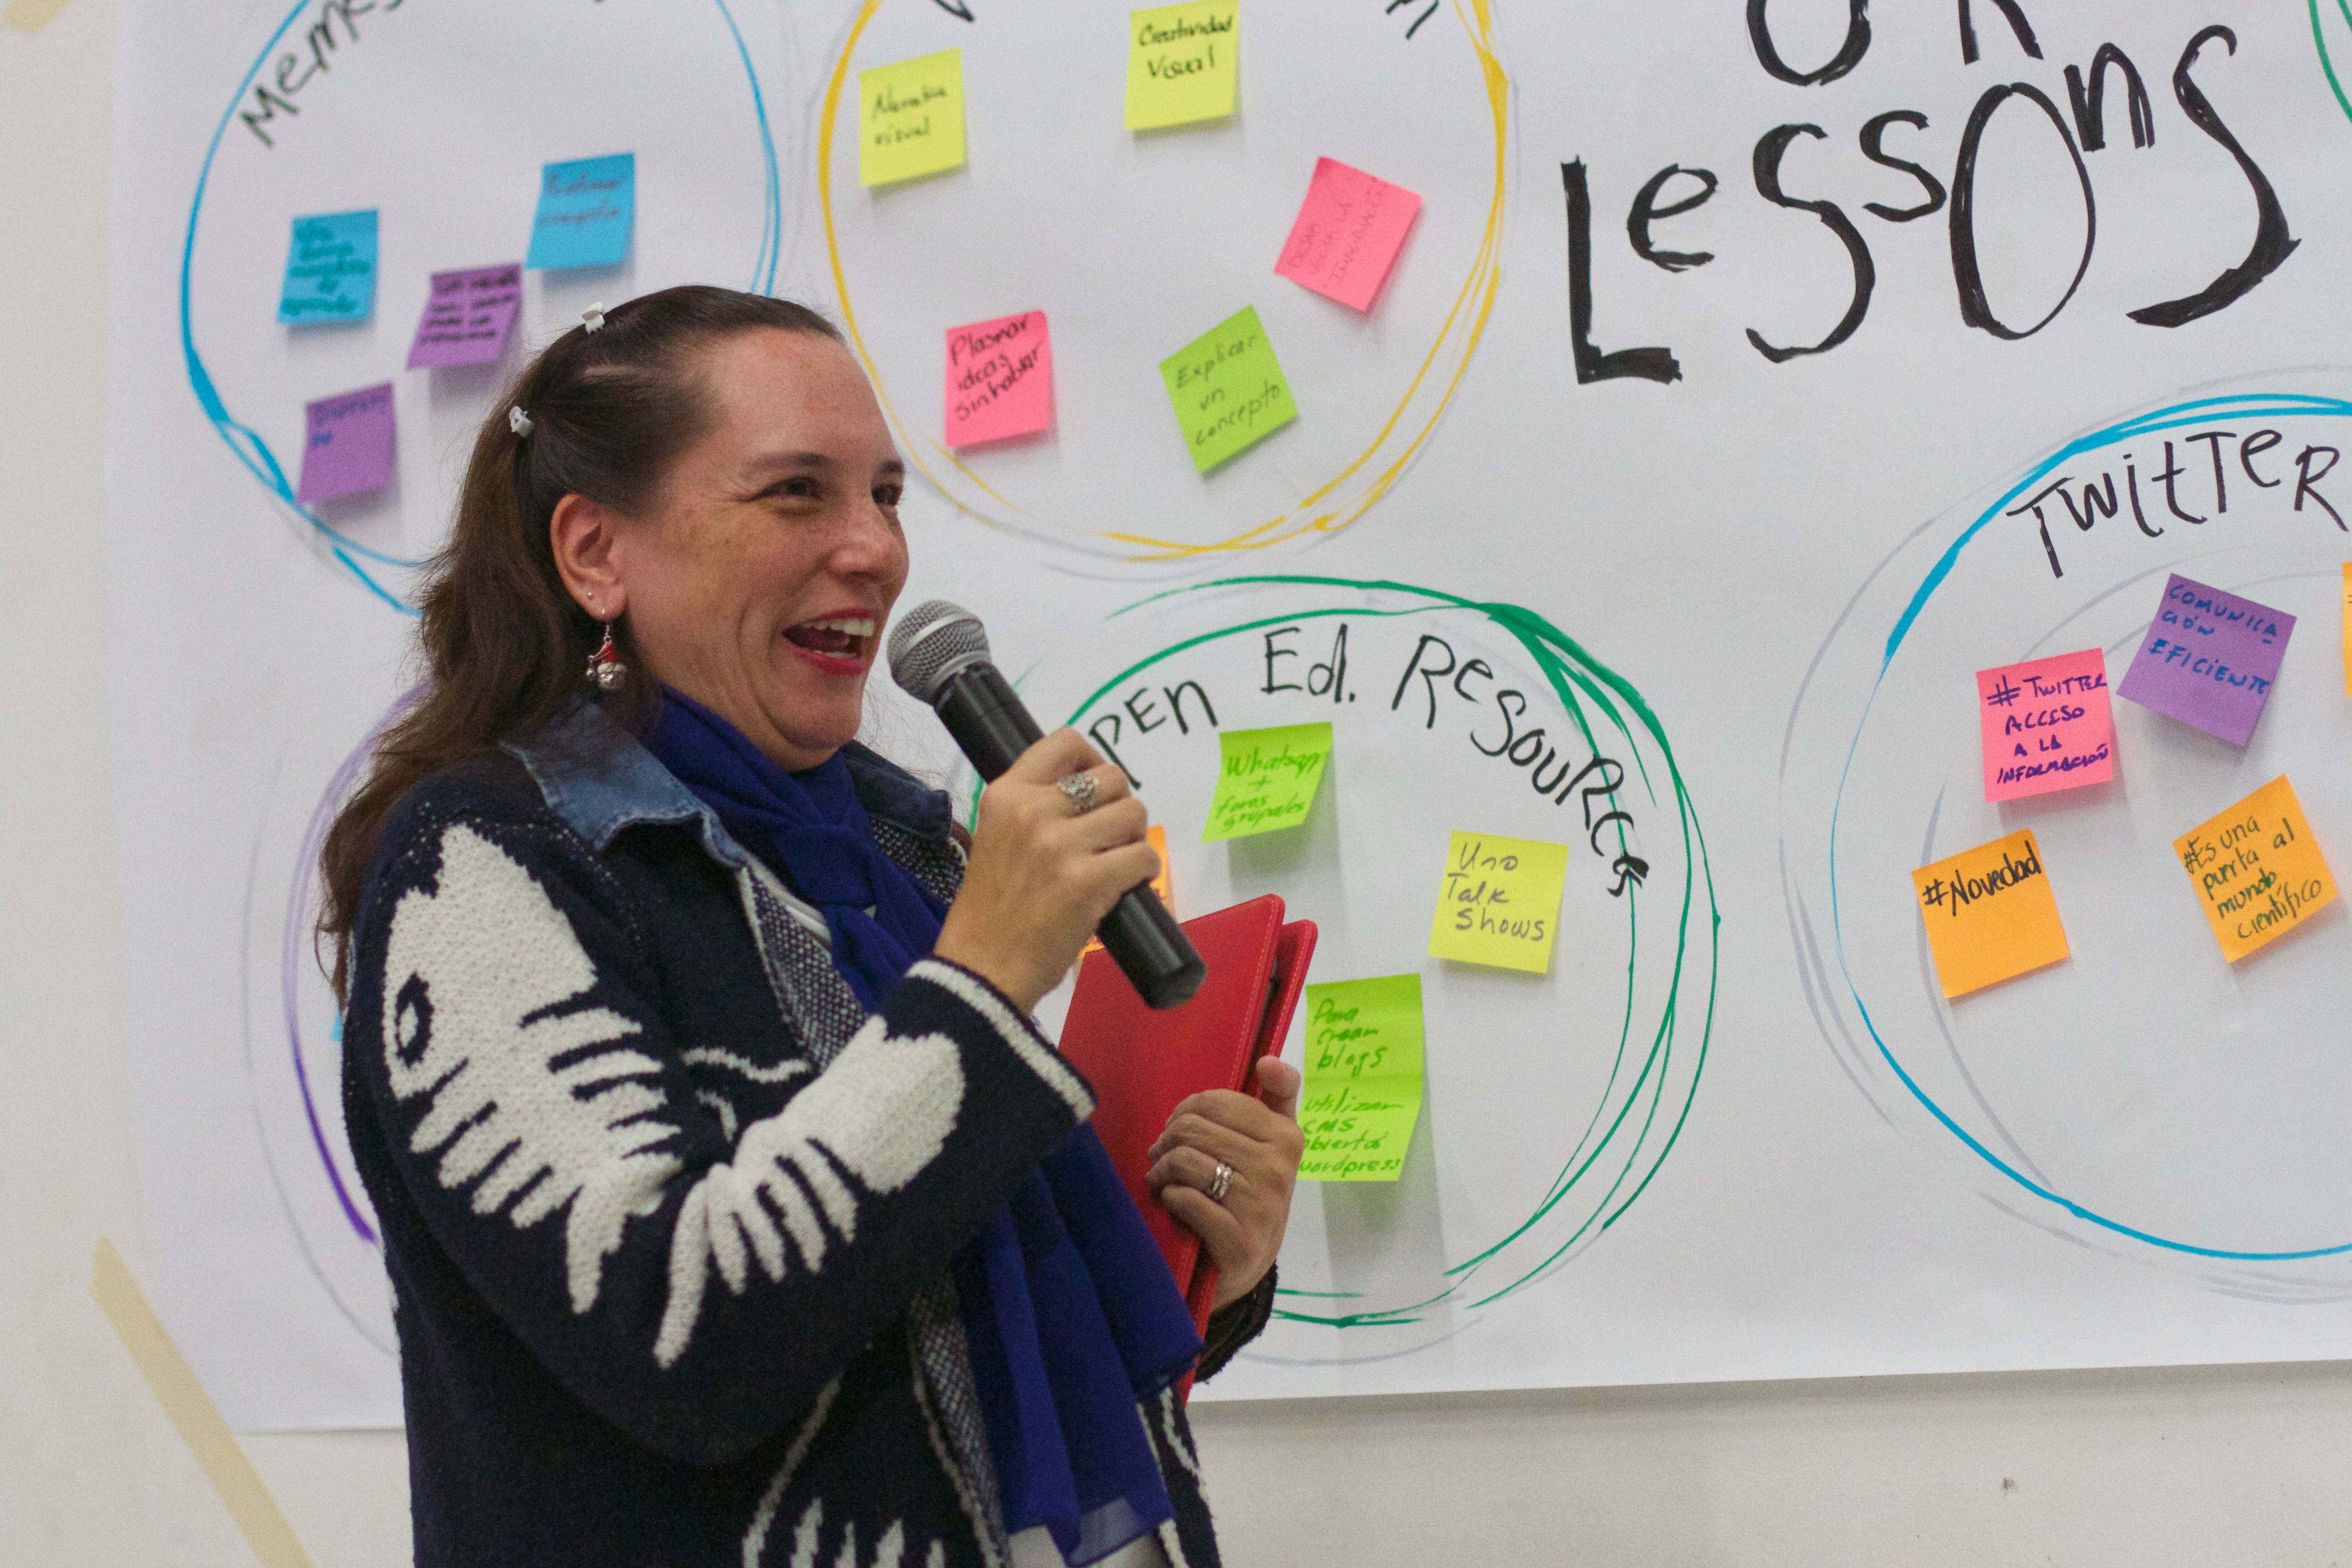
brand, learning, udgagora